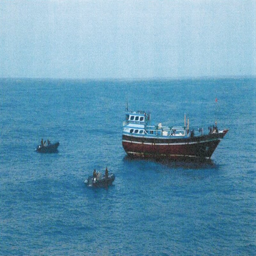
a boat pictured after it was seized byled forces .